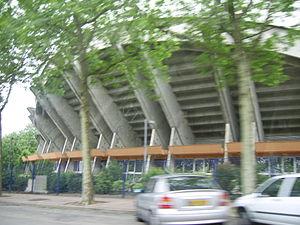
Le palais des sports de Beaublanc, abrégé localement en « Palais des Sports » ou « Beaublanc », se situe dans le parc des sports, près du stade municipal du même nom, situé à l'ouest de la route de Poitiers, au nord de la ville de Limoges. Il a été réalisé au cours de l'année 1981. Il accueille le club de basket-ball du CSP Limoges et diverses manifestations sportives.
La page sport à Limoges présente les activités et installations sportives de la ville française de Limoges située dans le département de la Haute-Vienne et la région Nouvelle-Aquitaine.